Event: Nepal Earthquake
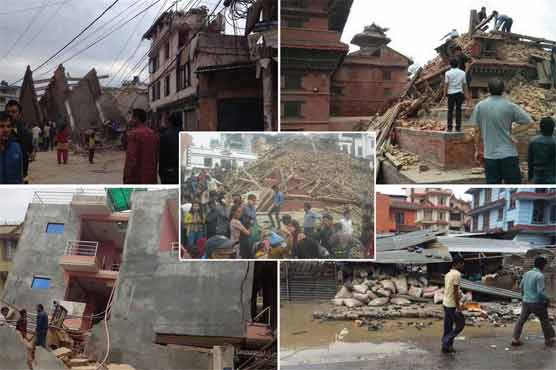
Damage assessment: damage